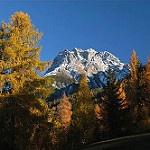
Label: mountain